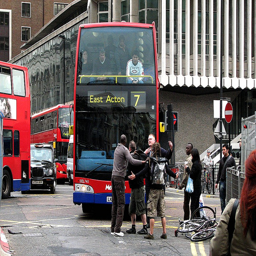
A red double decker bus driving down a street.
A group of people arguing in front of a bus.
A group of men fighting in the street block bus traffic.
A double bus in an European city has pedestrians blocking the way
People standing in the middle of the road while a bus drives down the road